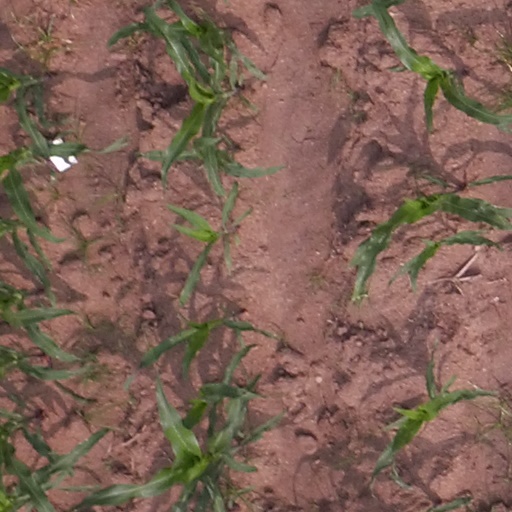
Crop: maize; corn